List of diplomatic missions in Portugal

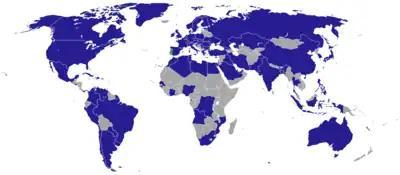
Map of diplomatic missions in Portugal

This article lists diplomatic missions resident in Portugal. At present, the capital city of Lisbon hosts 88 embassies. In addition are consulates in Porto and other major cities. As Lisbon is also the seat of the Community of Portuguese Language Countries (CPLP), a few of the organization's member-states maintain permanent missions to it, separate from their respective embassies.